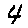
Label: 4